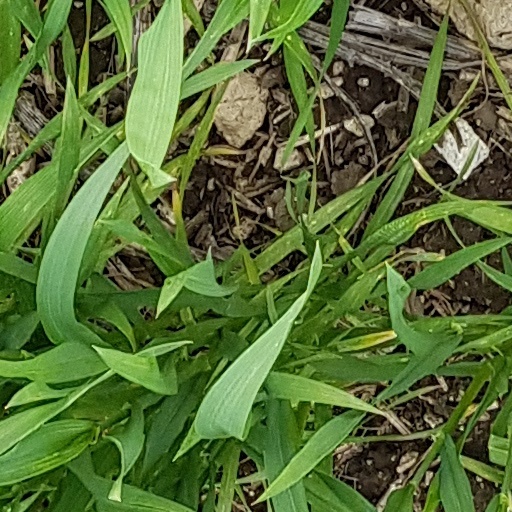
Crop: wheat